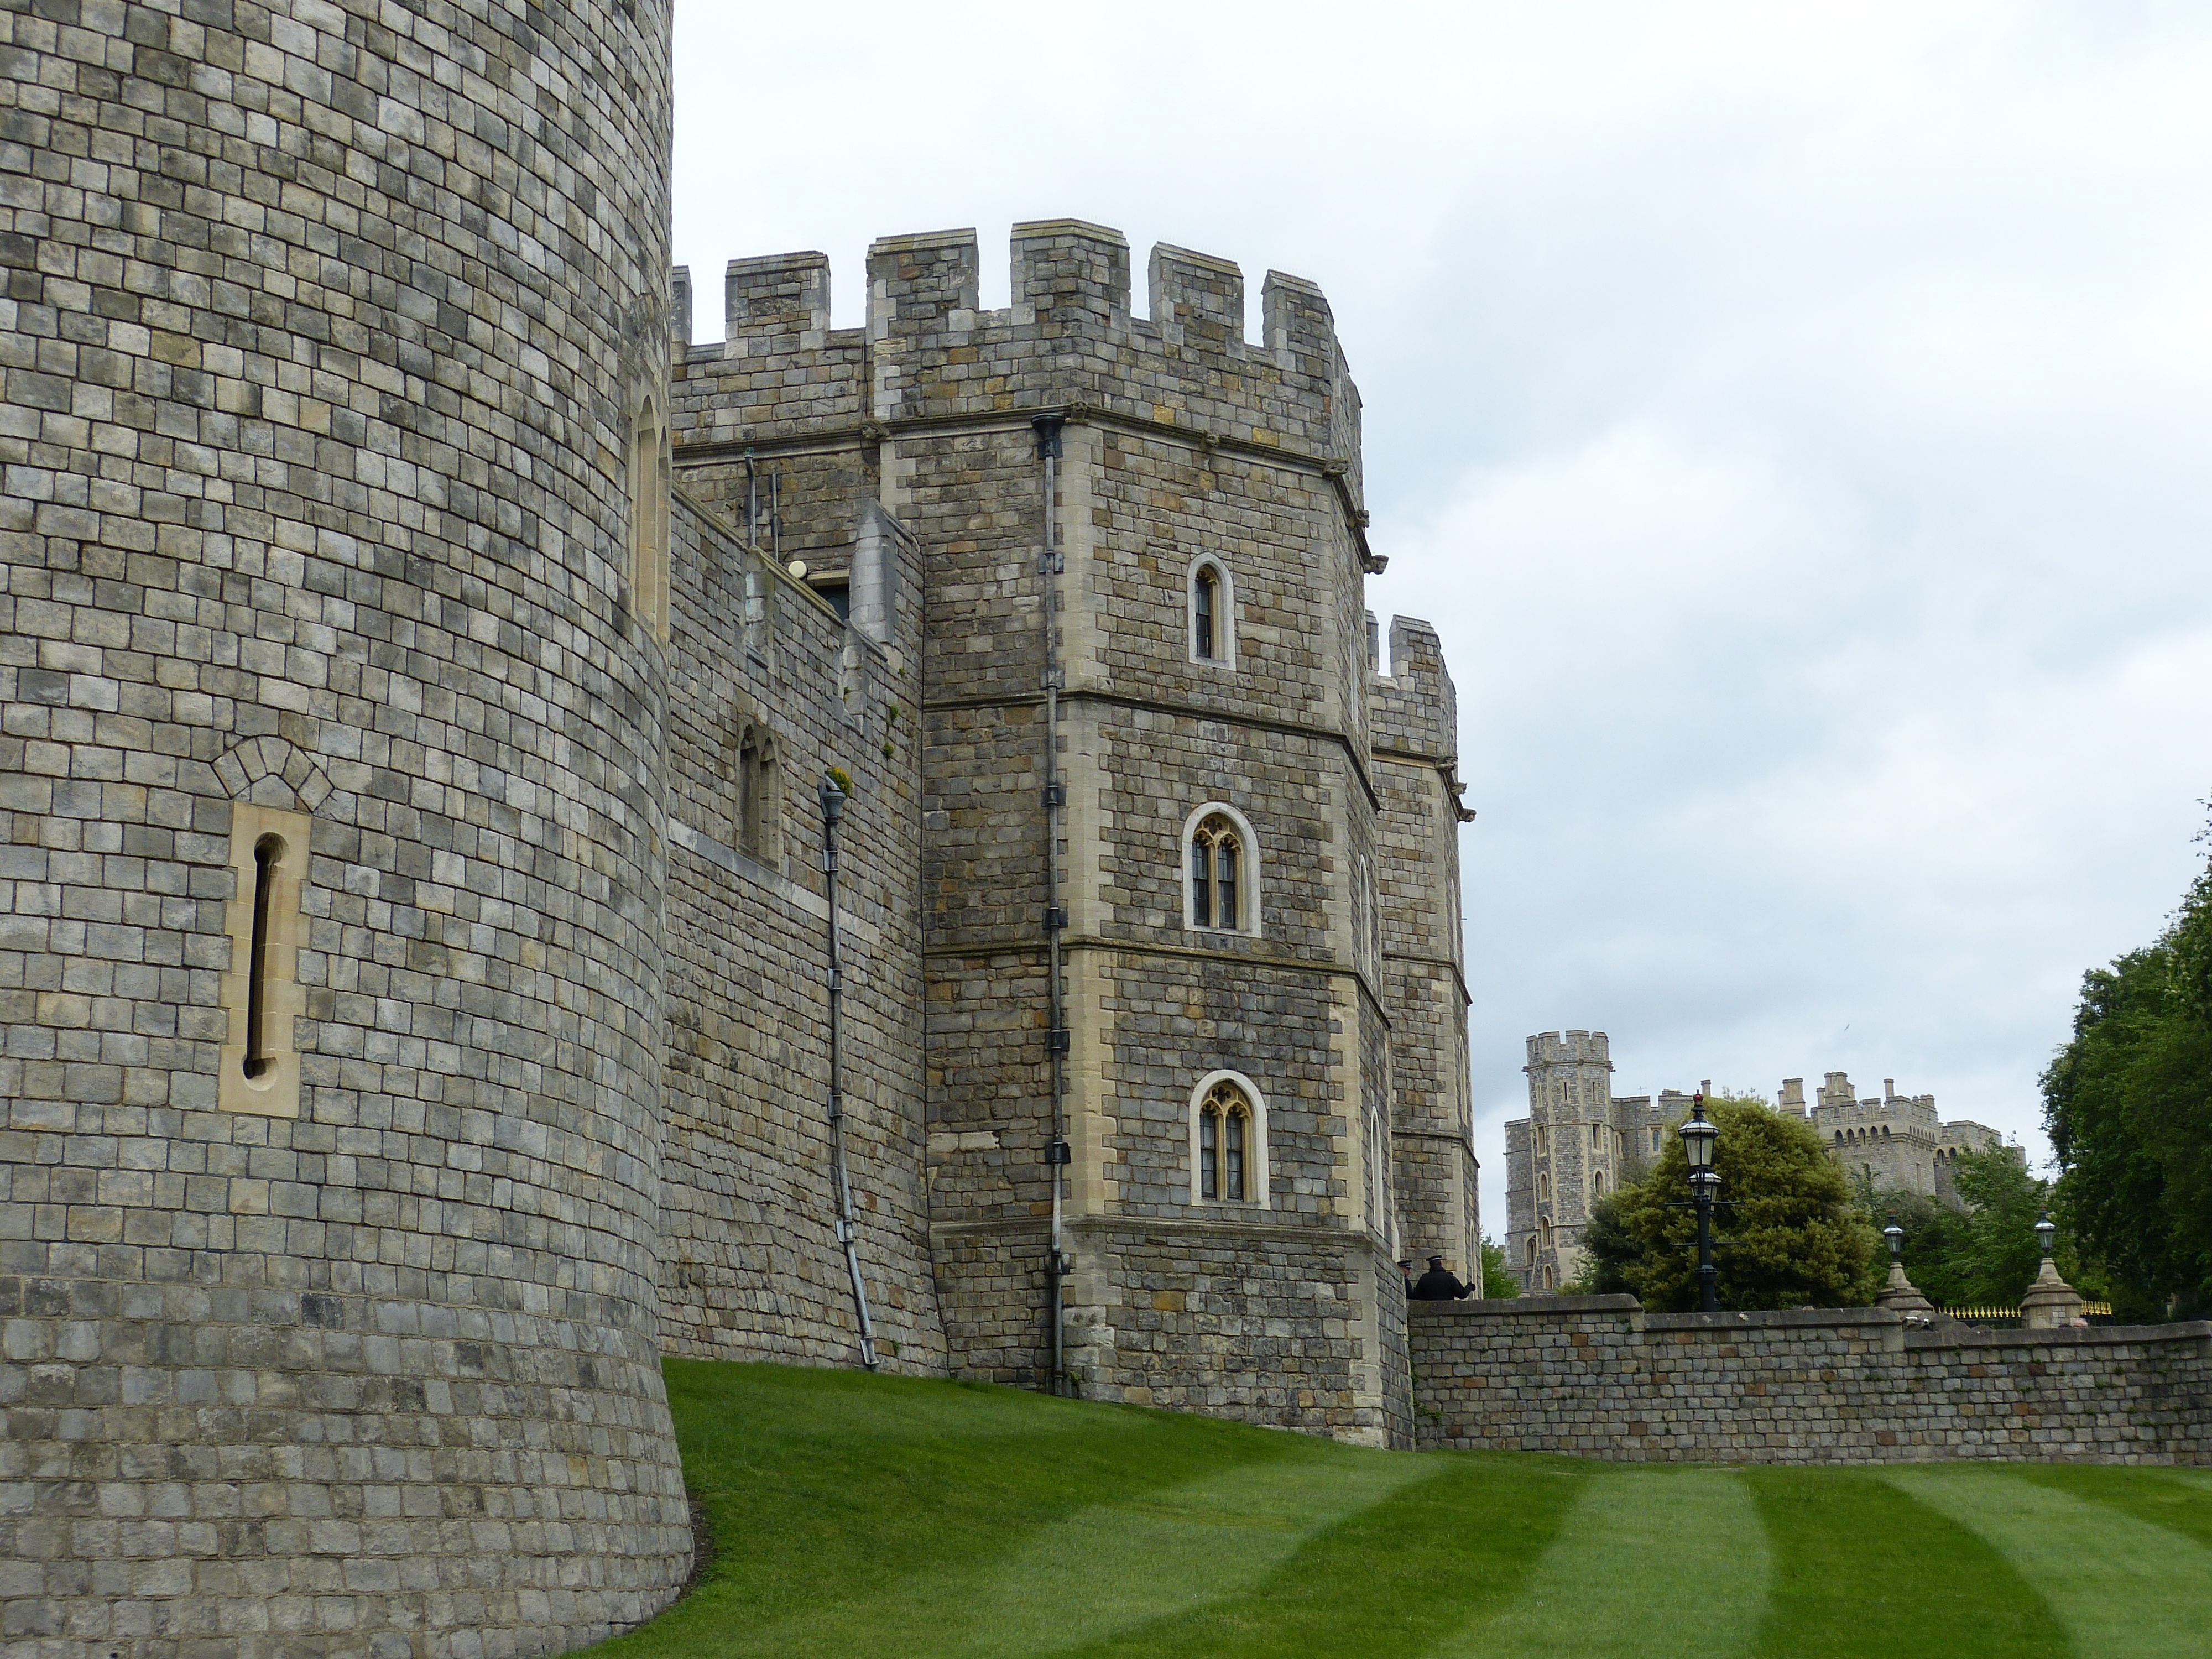
architecture, building, chateau, tower, castle, facade, place of worship, england, london, fortress, monastery, abbey, estate, middle ages, windsor, united kingdom, windsor castle, stately home